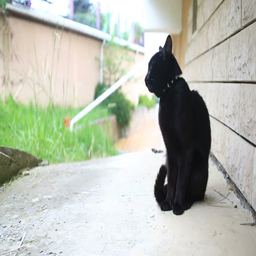
black cat walks in the courtyard of the house